List of international cricket centuries at Lord's

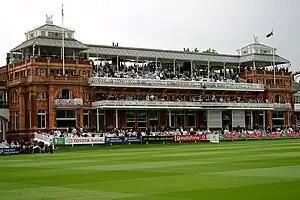
The Lord's Pavilion.

Lord's (also known as Lord's Cricket Ground) is a cricket venue in St John's Wood, London. Lord's is widely referred to as the "home of cricket". Lord's has hosted 147 Test matches, the first of these was in 1884 when England played the touring Australian team. The first One Day International (ODI) played at the ground, in 1972, was also between England and Australia, 56 ODIs have been played at the ground in total. Players who score a century in an innings in a Test match at Lord's also have their names placed on the Lord's honours boards.